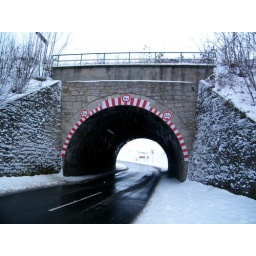
A train bridge near Bad Sulza.